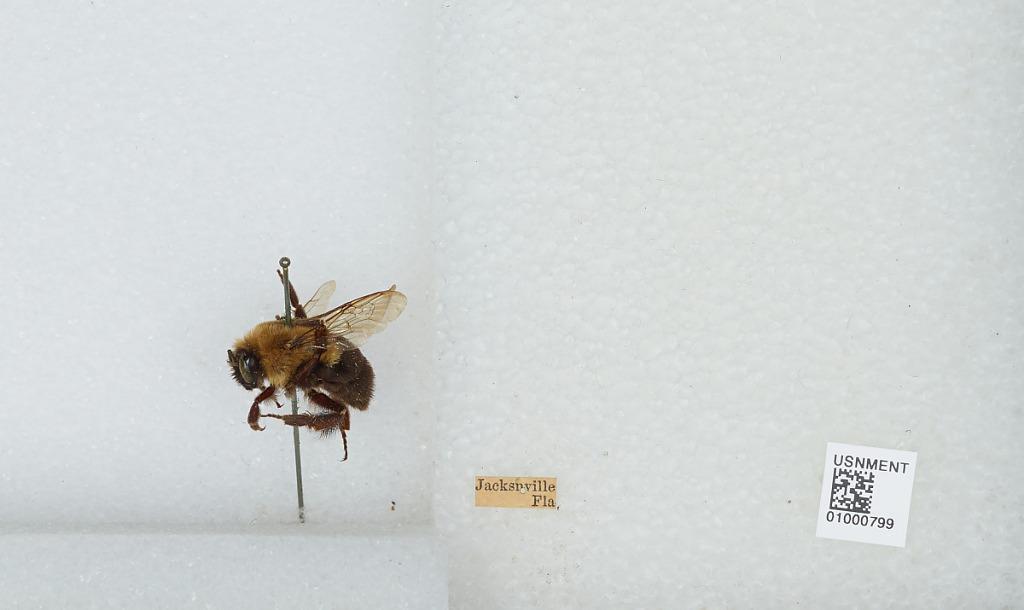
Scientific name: Bombus (Pyrobombus) impatiens Cresson
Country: United States
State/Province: Florida
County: Duval
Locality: Jacksonville
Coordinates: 30.3369, -81.6614